Bronze-tailed plumeleteer

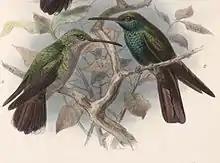
Illustration by John Gerrard Keulemans (1902)

Subspecies "C. u. melanorrhoa" of bronze-tailed plumeleteer is known to make local seasonal movements, probably to find flowering plants. Movements of the other two subspecies, if any, are not known.